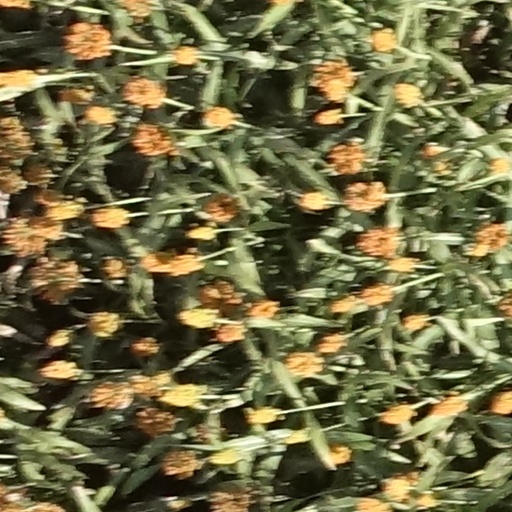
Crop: sorghum